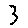
Label: 3